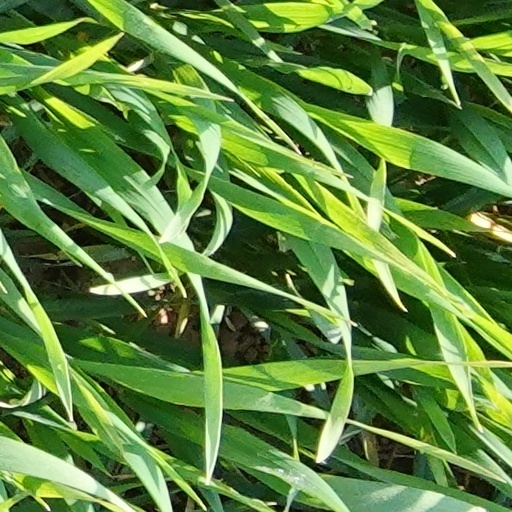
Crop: wheat